East High School (Tennessee)

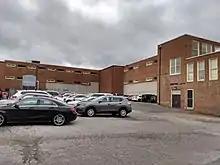
The location of the former annex, 2021.

On November 13, 2002, five classrooms in the Annex and southwest wing of the main building were closed and cleaned after black mold was discovered inside. The following weekend, senior Criss Mister died after suffering an asthma attack, leading to student protests and heightening parents' concerns. In March 2003, the Annex was demolished. An elevator and six ADA accessible restrooms (two per floor) were built in its place.